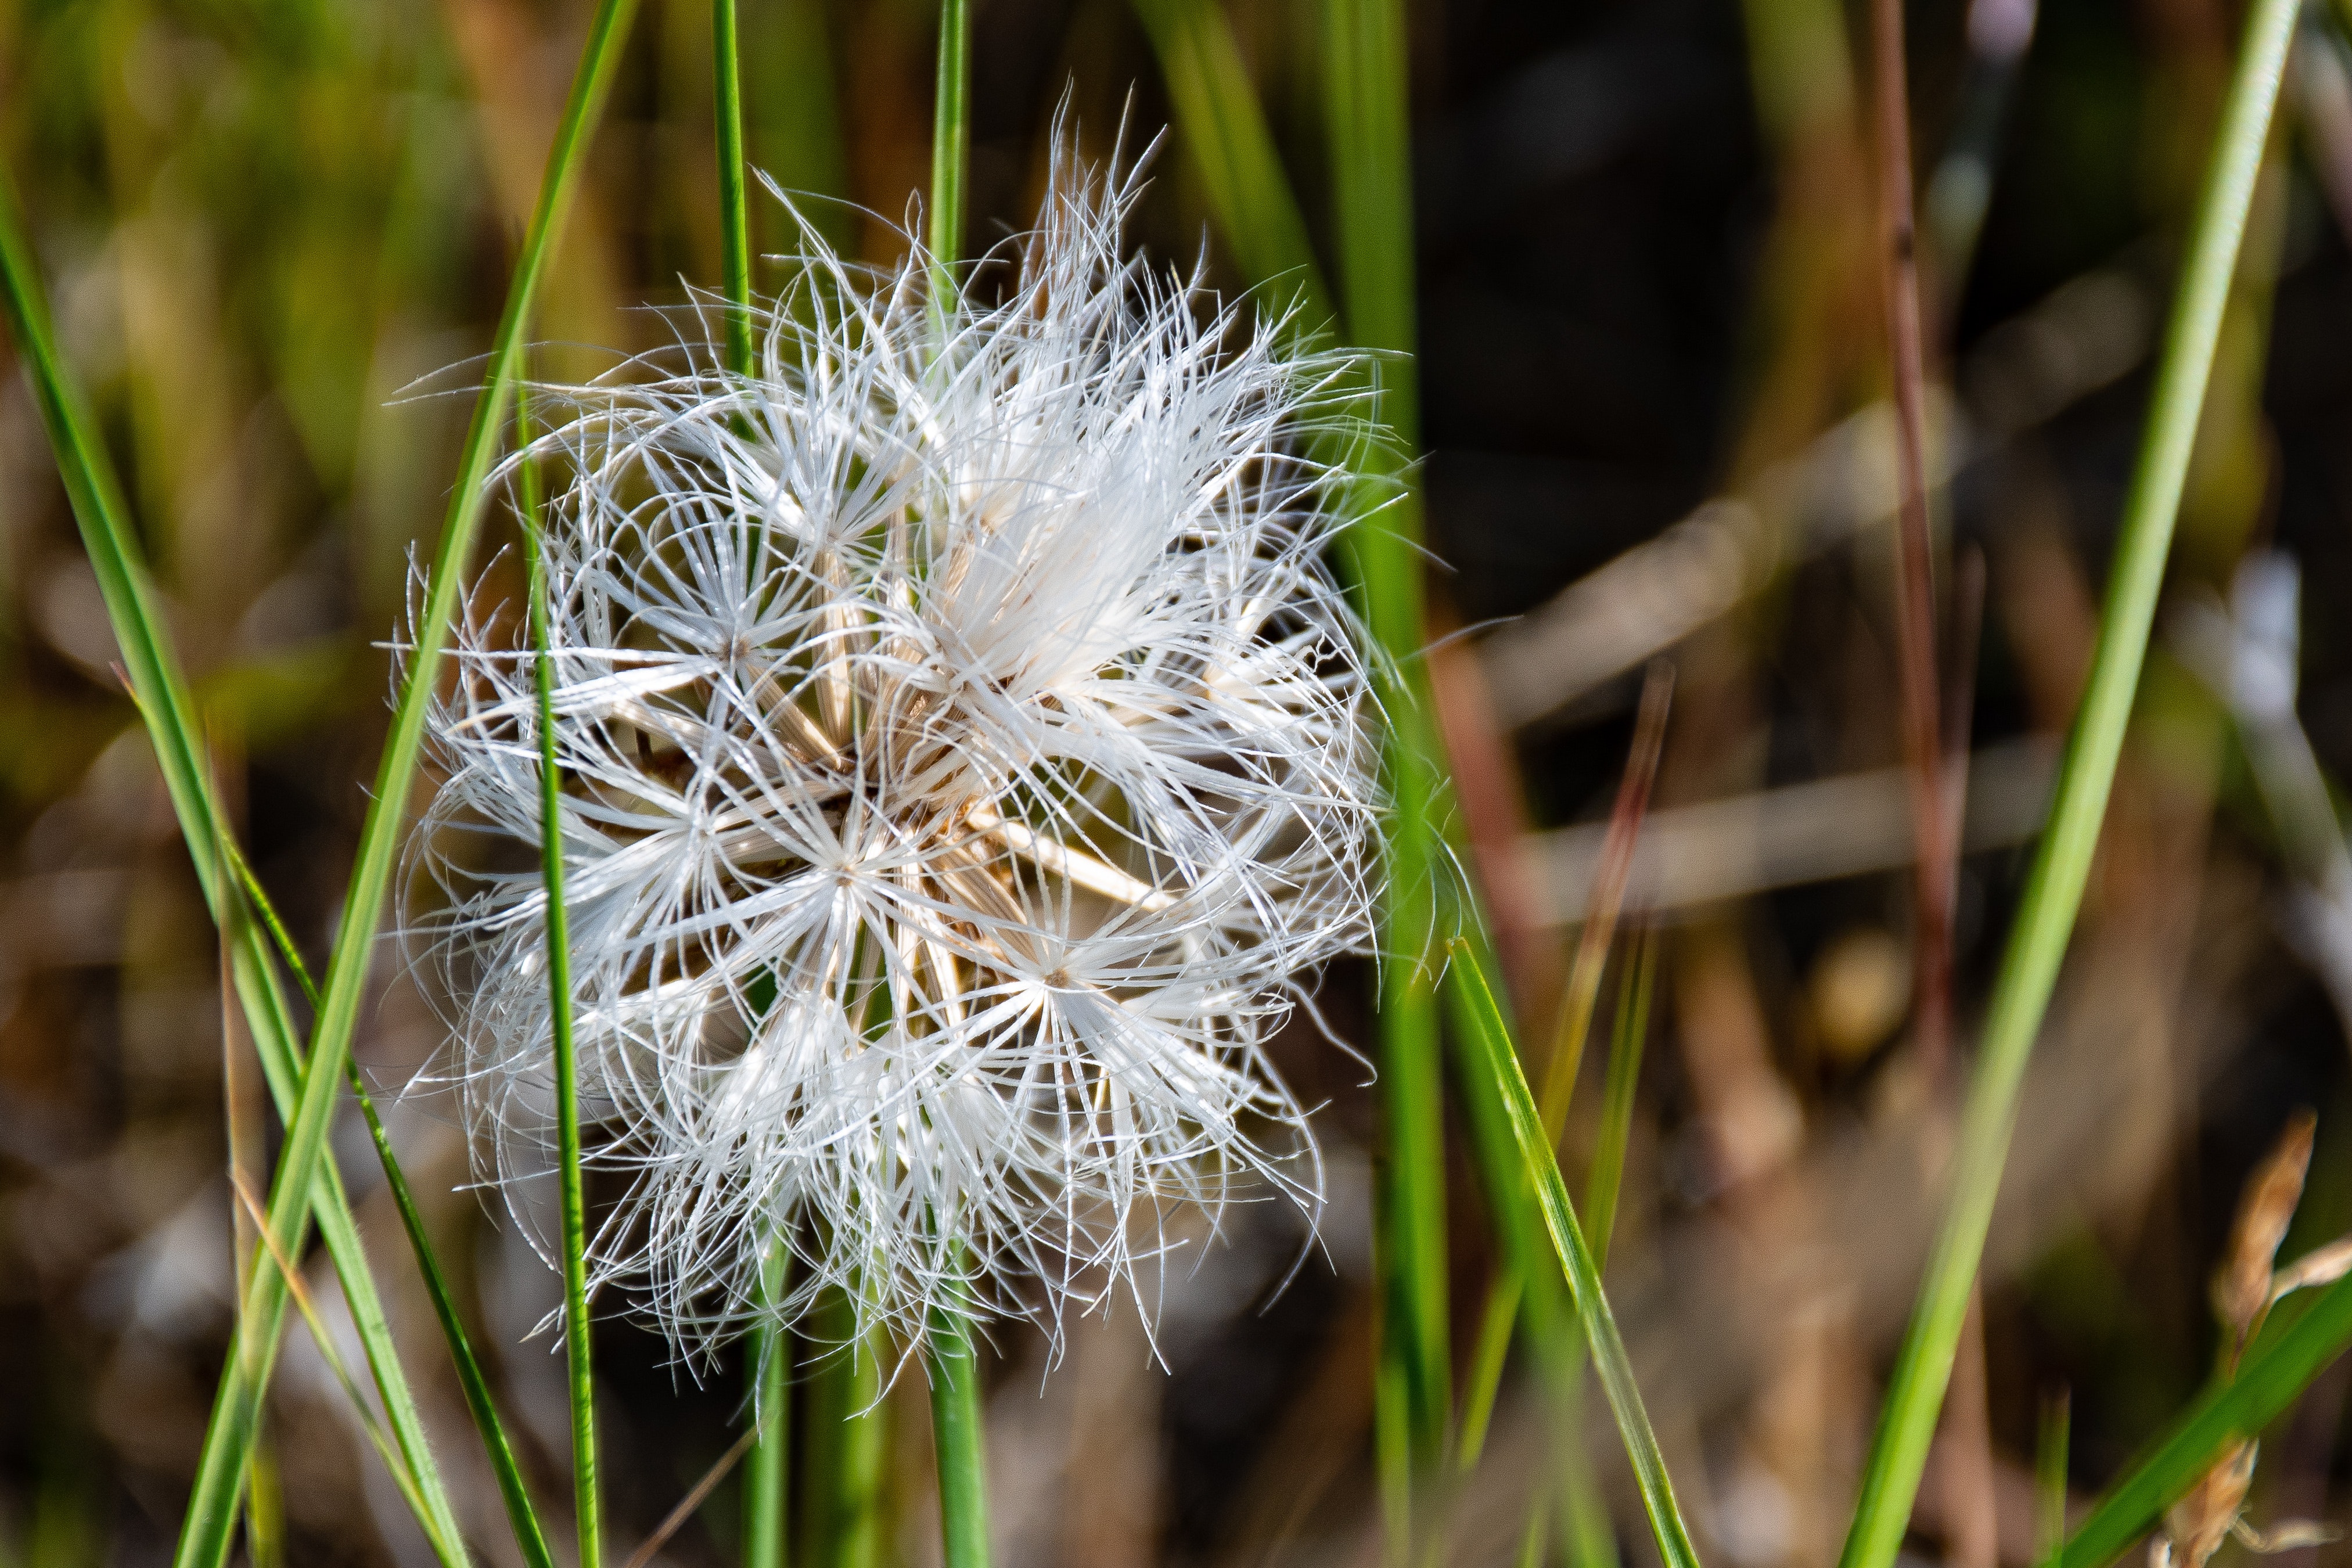
flower, dandelion, plant, close up, grass, grass family, wildflower, purple salsify, flowering plant, sedge family, wildlife, plant stem, hymenocallis